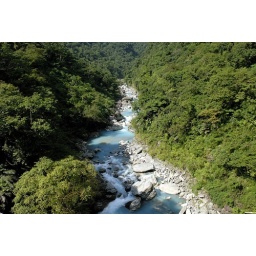
Blue water in the midst of white (marbles) and green..